Nainagiri

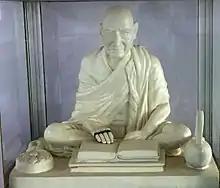
Statue of Kshullaka Ganeshprasad Varni at Nainagiri

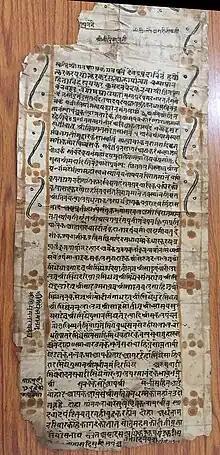
Historical document in the research center: Invitation from Ramtoria sangh

Naingiri Tirthkshetra includes a temple complex on the hill, two temples besides a lake, temples in the valley and a nearby siddha-shila.